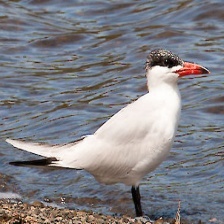
Species: CASPIAN TERN
Scientific name: HYDROPROGNE CASPIA